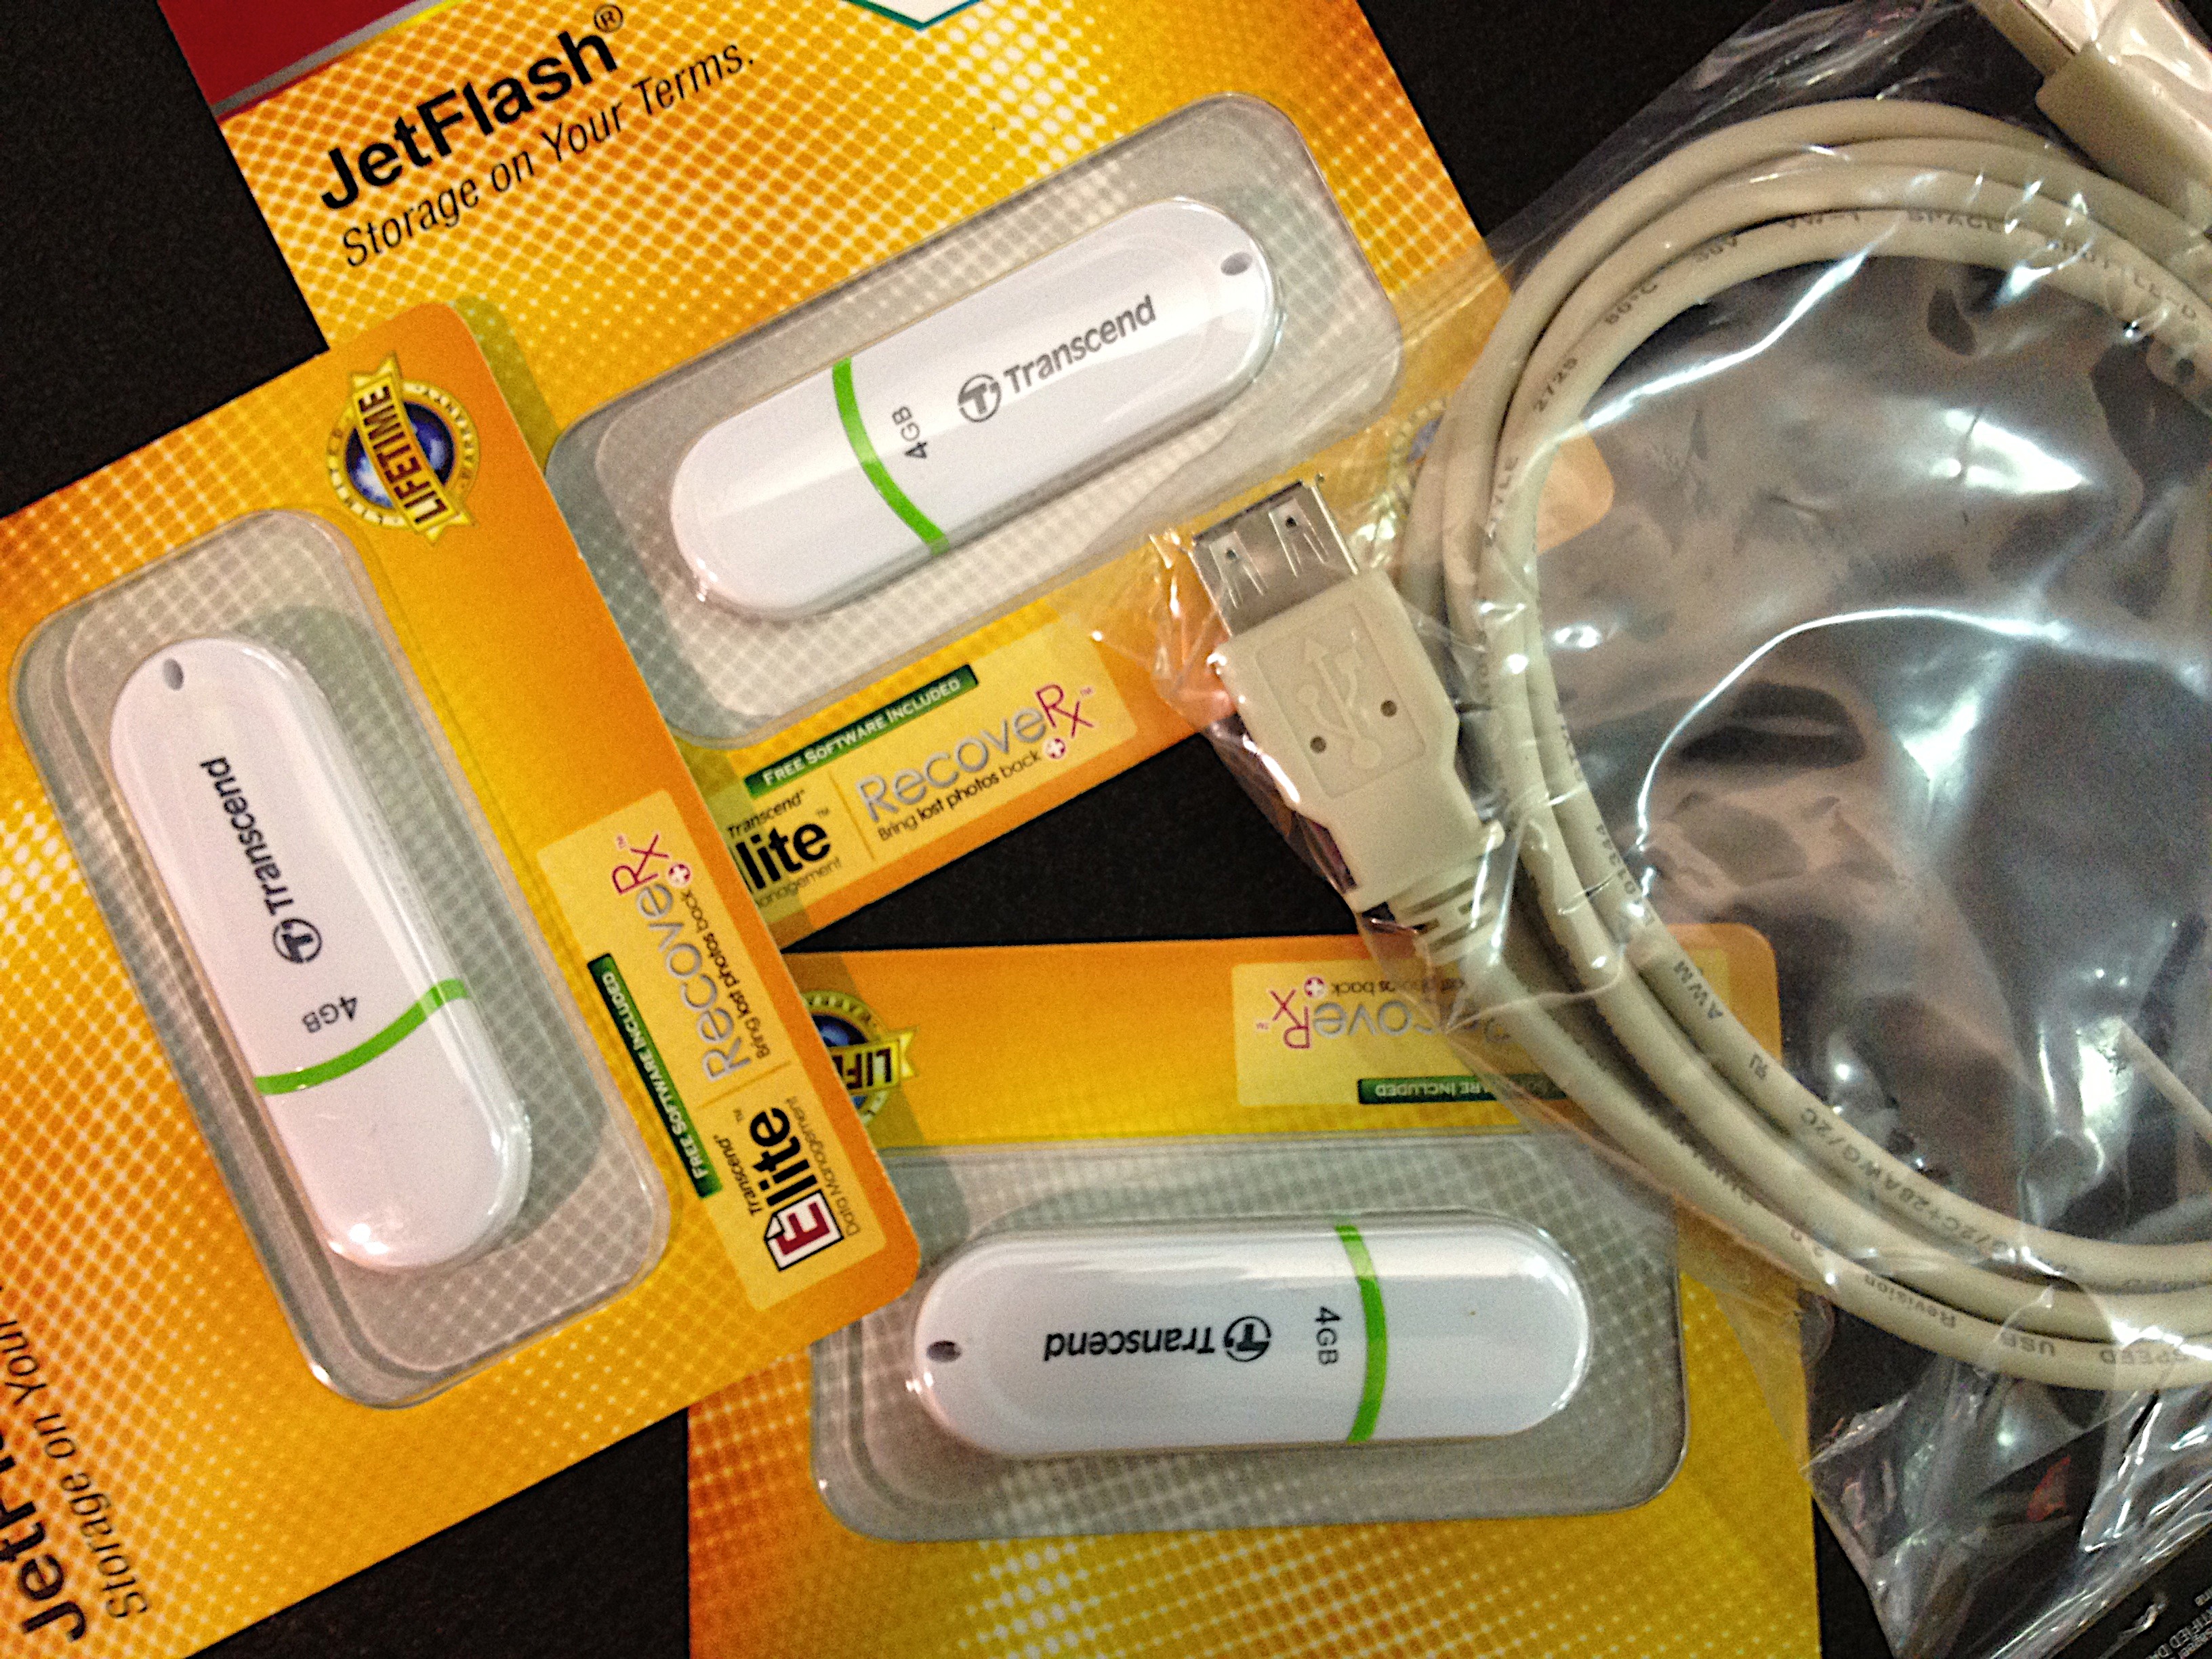
technology, product, deaddrop